Connecticut Women's Hall of Fame

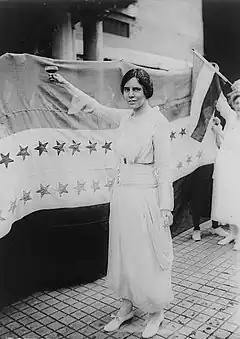
Alice Paul

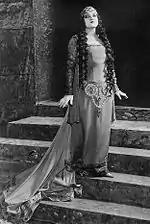
Rosa Ponselle

The Connecticut Women's Hall of Fame (CWHF) recognizes women natives or residents of the U.S. state of Connecticut for their significant achievements or statewide contributions.